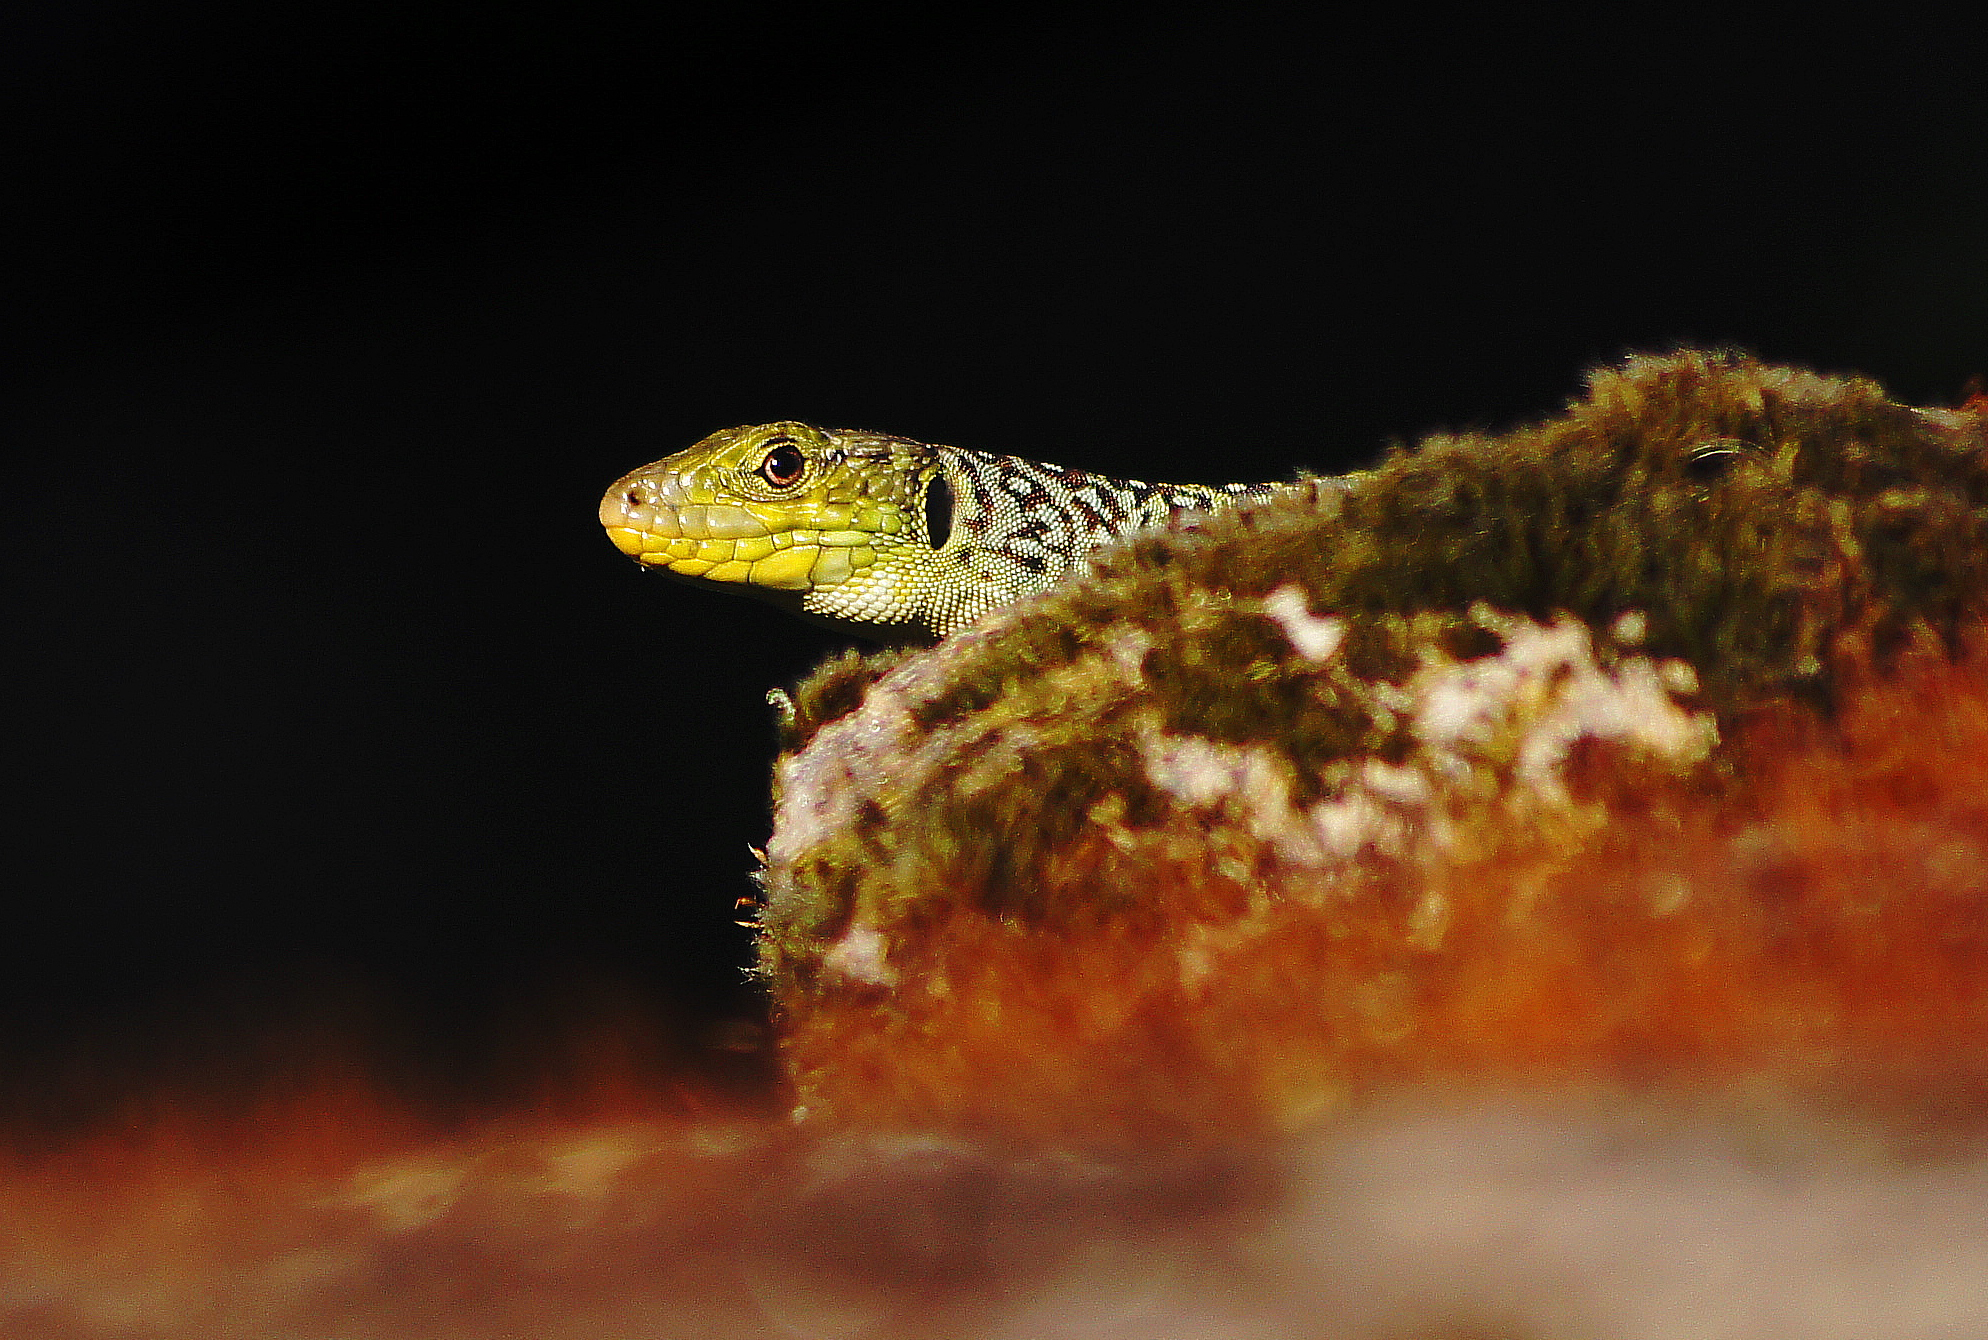
nature, wildlife, macro, reptile, fauna, lizard, gecko, close up, animals, vertebrate, newt, naturaleza, ggl1, animales, sonua55, macro photography, scaled reptile, salamandridae, lissotriton